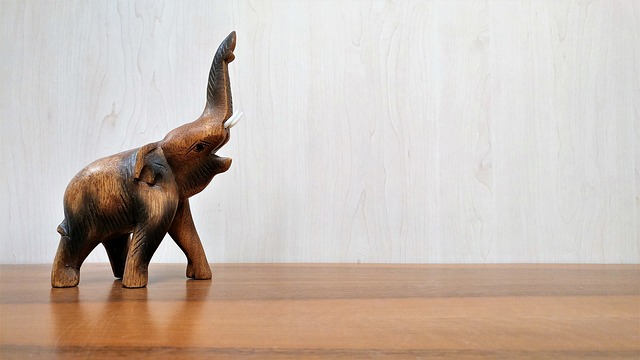
Label: elefante